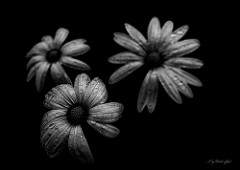
Flower: daisy